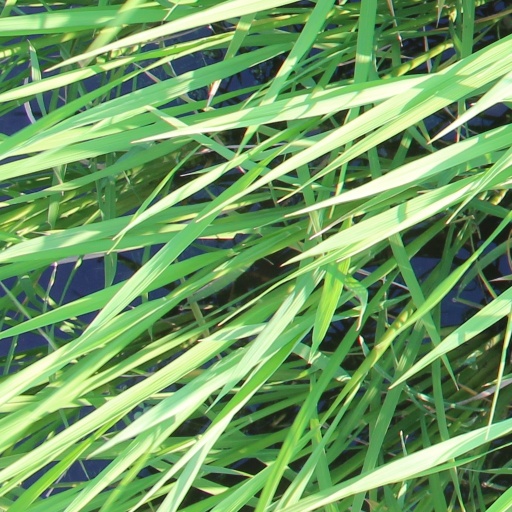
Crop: rice